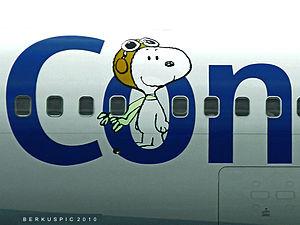
Peanuts est un comic strip écrit et dessiné quotidiennement, sans interruption et sans assistance, par l'Américain Charles M. Schulz d'octobre 1950 jusqu'à sa mort, en février 2000. Il aura écrit au total 17 897 strips dont 2 506 pages du dimanche.